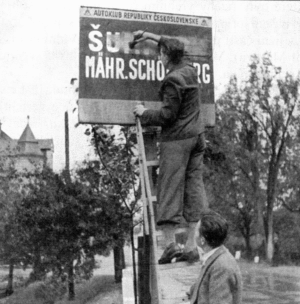
La signalisation bilingue consiste en la représentation sur un même panneau de signalisation d'inscriptions en deux langues ou plus. Son utilisation est réglementairement réservée à des situations locales où est en vigueur le bilinguisme administratif ou bien où il existe un important trafic touristique ou commercial ; on en trouve parfois aussi dans les quartiers où la proportion d'immigrés originaires d'une même zone linguistique est élevée. Dans un sens plus extensif, elle inclut, dans les régions où coexistent des langues transcrites en alphabets non latins, la translittération des toponymes et l'éventuelle traduction des textes complémentaires. La tendance générale est plutôt de remplacer les informations qui devraient être fournies en plusieurs langues par des symboles et des pictogrammes standardisés au niveau international et représentatifs du contenu de l'information. L'emploi de la signalisation bilingue est sans doute le principal instrument symbolique de perception et d'institutionnalisation de la réalité bilingue d'un territoire.